Indre By

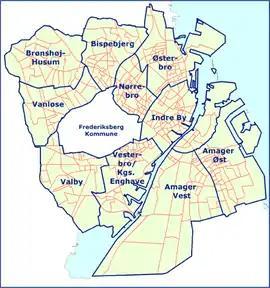
Map of the districts of Copenhagen municipality.

This district is the historic, geographic and political heart of present-day Copenhagen, and reflects the history of Denmark. Its boundaries pretty much reflect the entire city’s extent during the reign of King Christian IV (1588-1648).